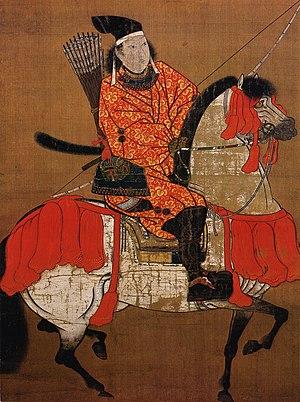
La généalogie des peintres de l'école Kano permet de mieux comprendre comment, au sein de cette école de peinture officielle qui a irrigué l'art pictural japonais du XVIᵉ siècle au XIXᵉ siècle, les générations se sont succédé au sein de ce qui était également une famille - en plus d'une école de peinture. En effet, les écoles picturales japonaises évoluaient en général par désignation d'un disciple préféré pour prendre la succession du maître, mais beaucoup plus rarement, comme c'est pourtant ici le cas, par succession au sein d'une même famille.
Kanō Masanobu fut le peintre en chef du shogunat Ashikaga et est généralement considéré comme le fondateur de l'école Kanō.